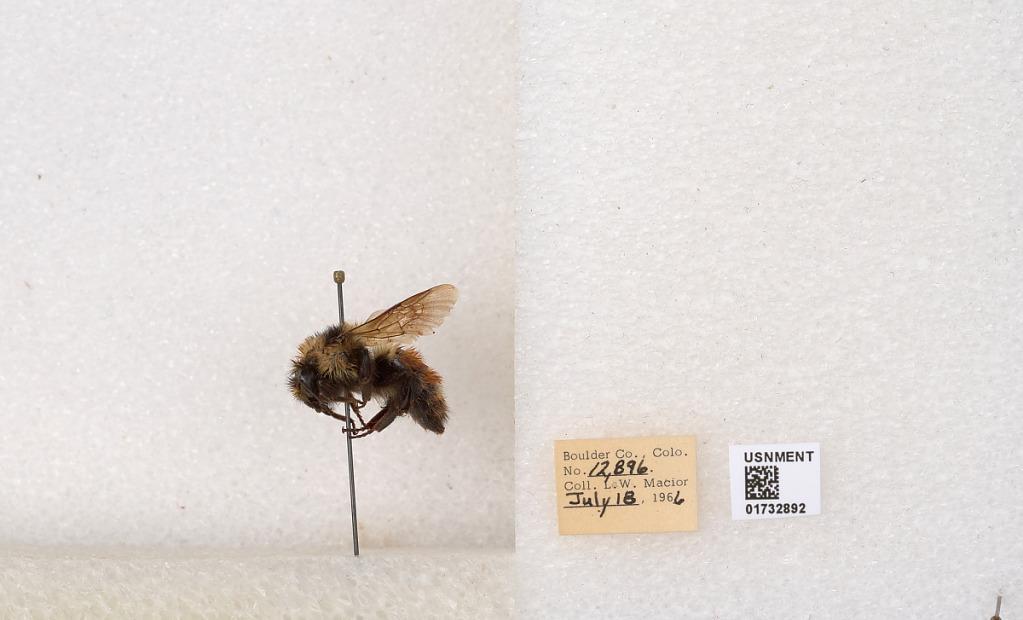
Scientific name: Bombus (Pyrobombus) sylvicola Kirby
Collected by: L. Macior
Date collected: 1966-7-18
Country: United States
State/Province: Colorado
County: Boulder
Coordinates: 40.0163, -105.294